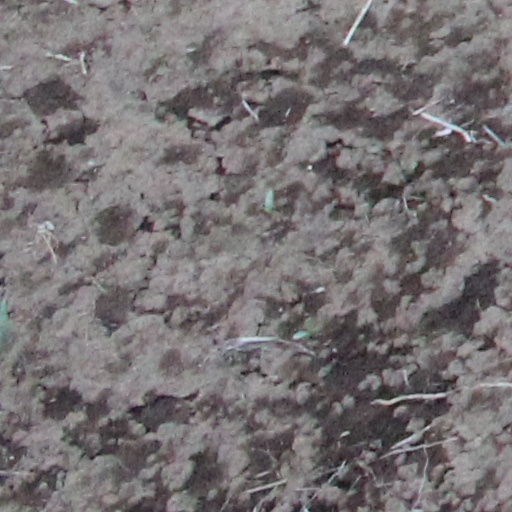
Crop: wheat